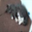
Label: cat